Northwest Smith

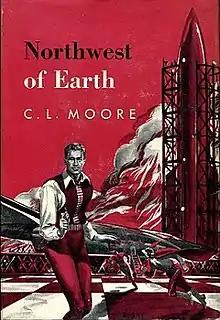
Cover to a hardback edition of "Northwest of Earth"

Northwest Smith is a fictional character, and the hero of a series of stories by science fiction writer C. L. Moore.